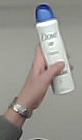
Product: dove_spray